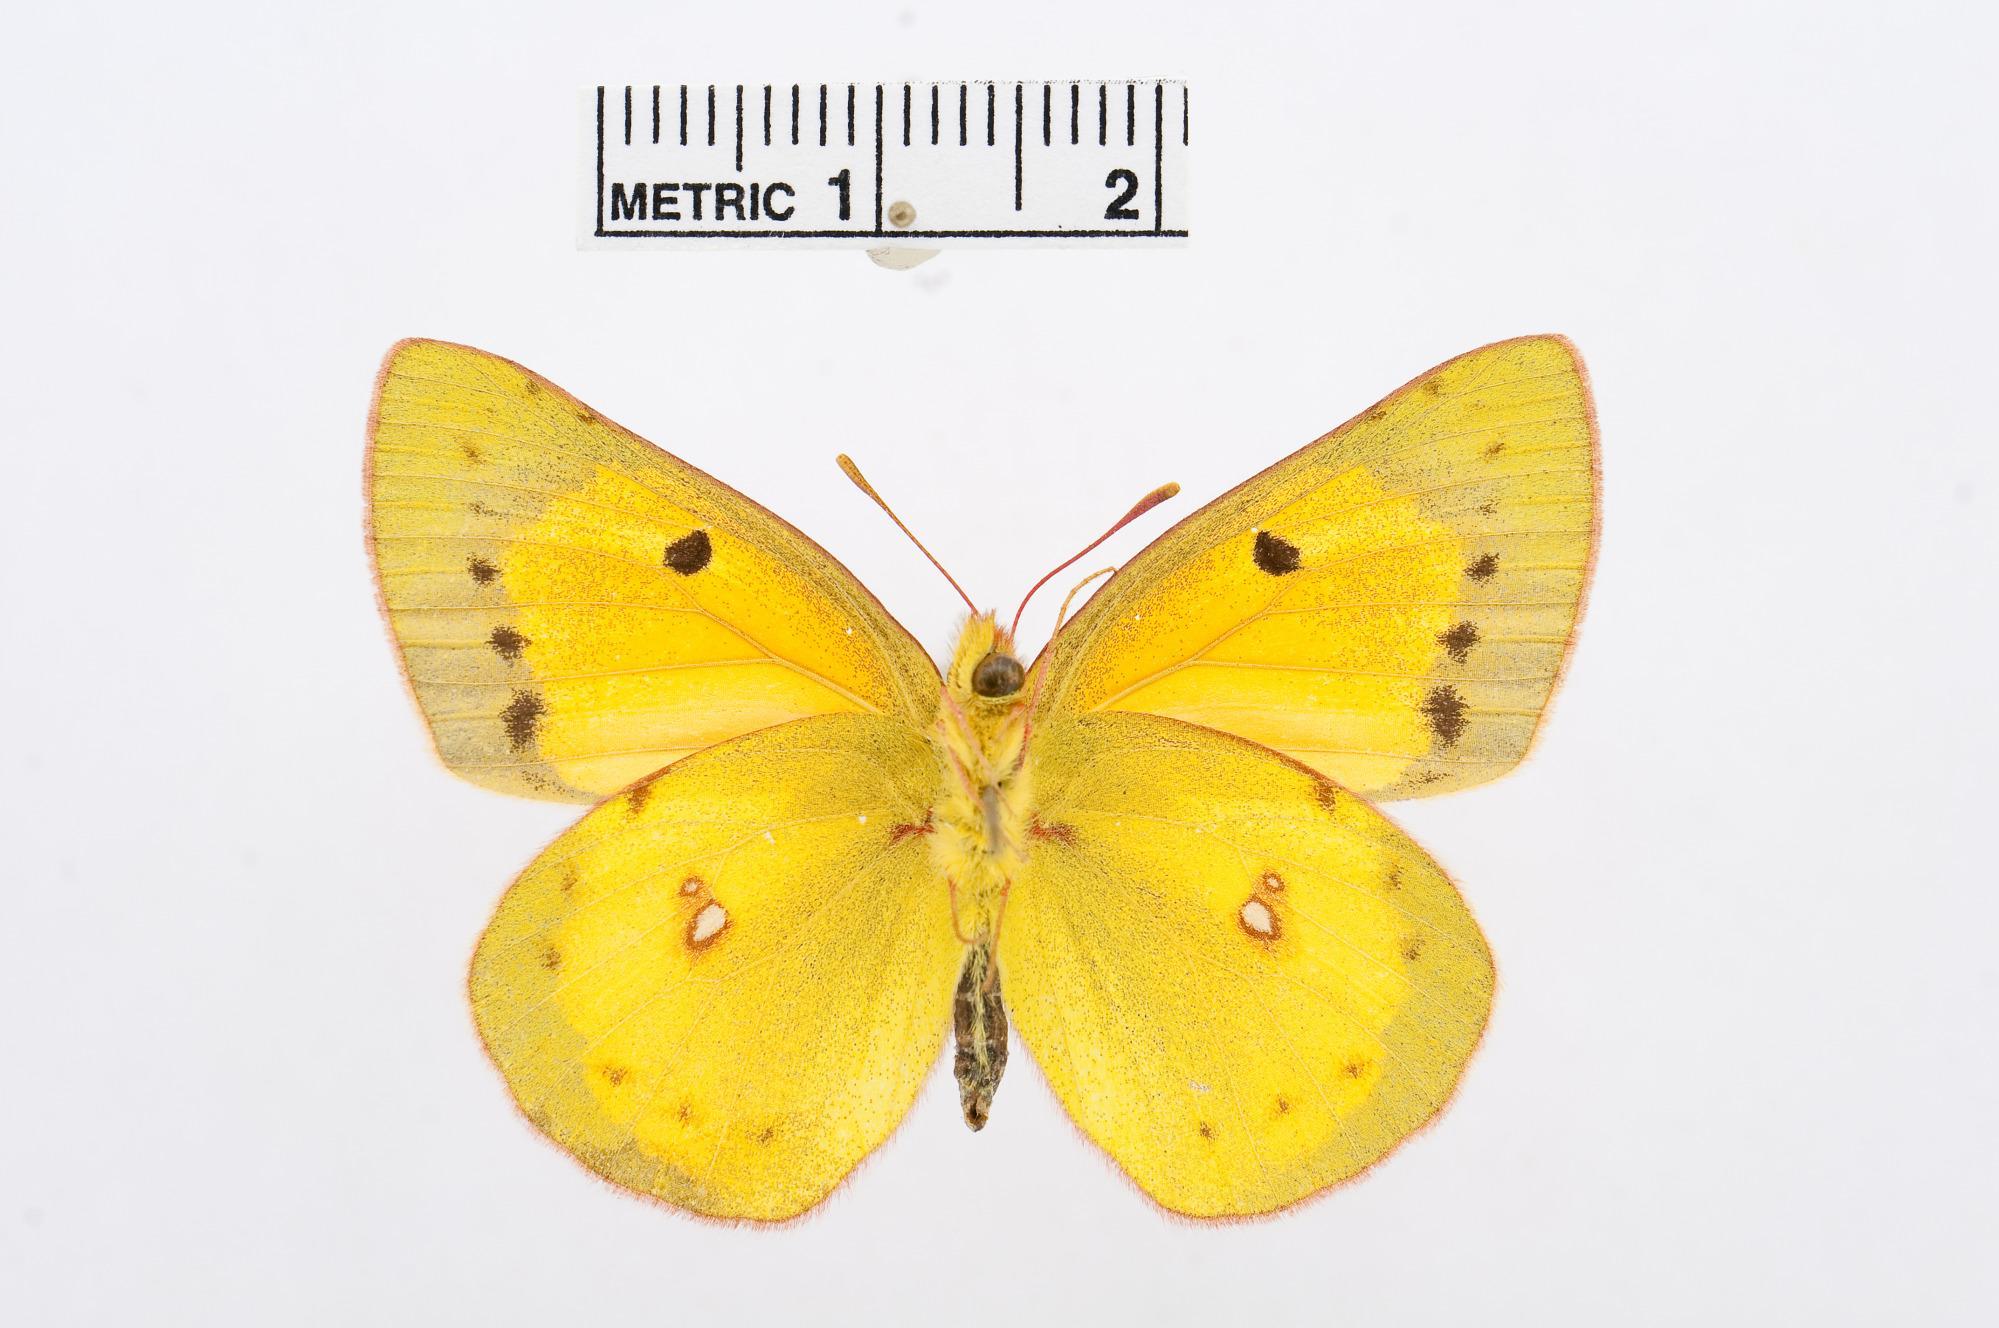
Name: Colias electo
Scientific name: Colias electo
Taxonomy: Animalia, Arthropoda, Hexapoda, Insecta, Lepidoptera, Pieridae, Coliadinae